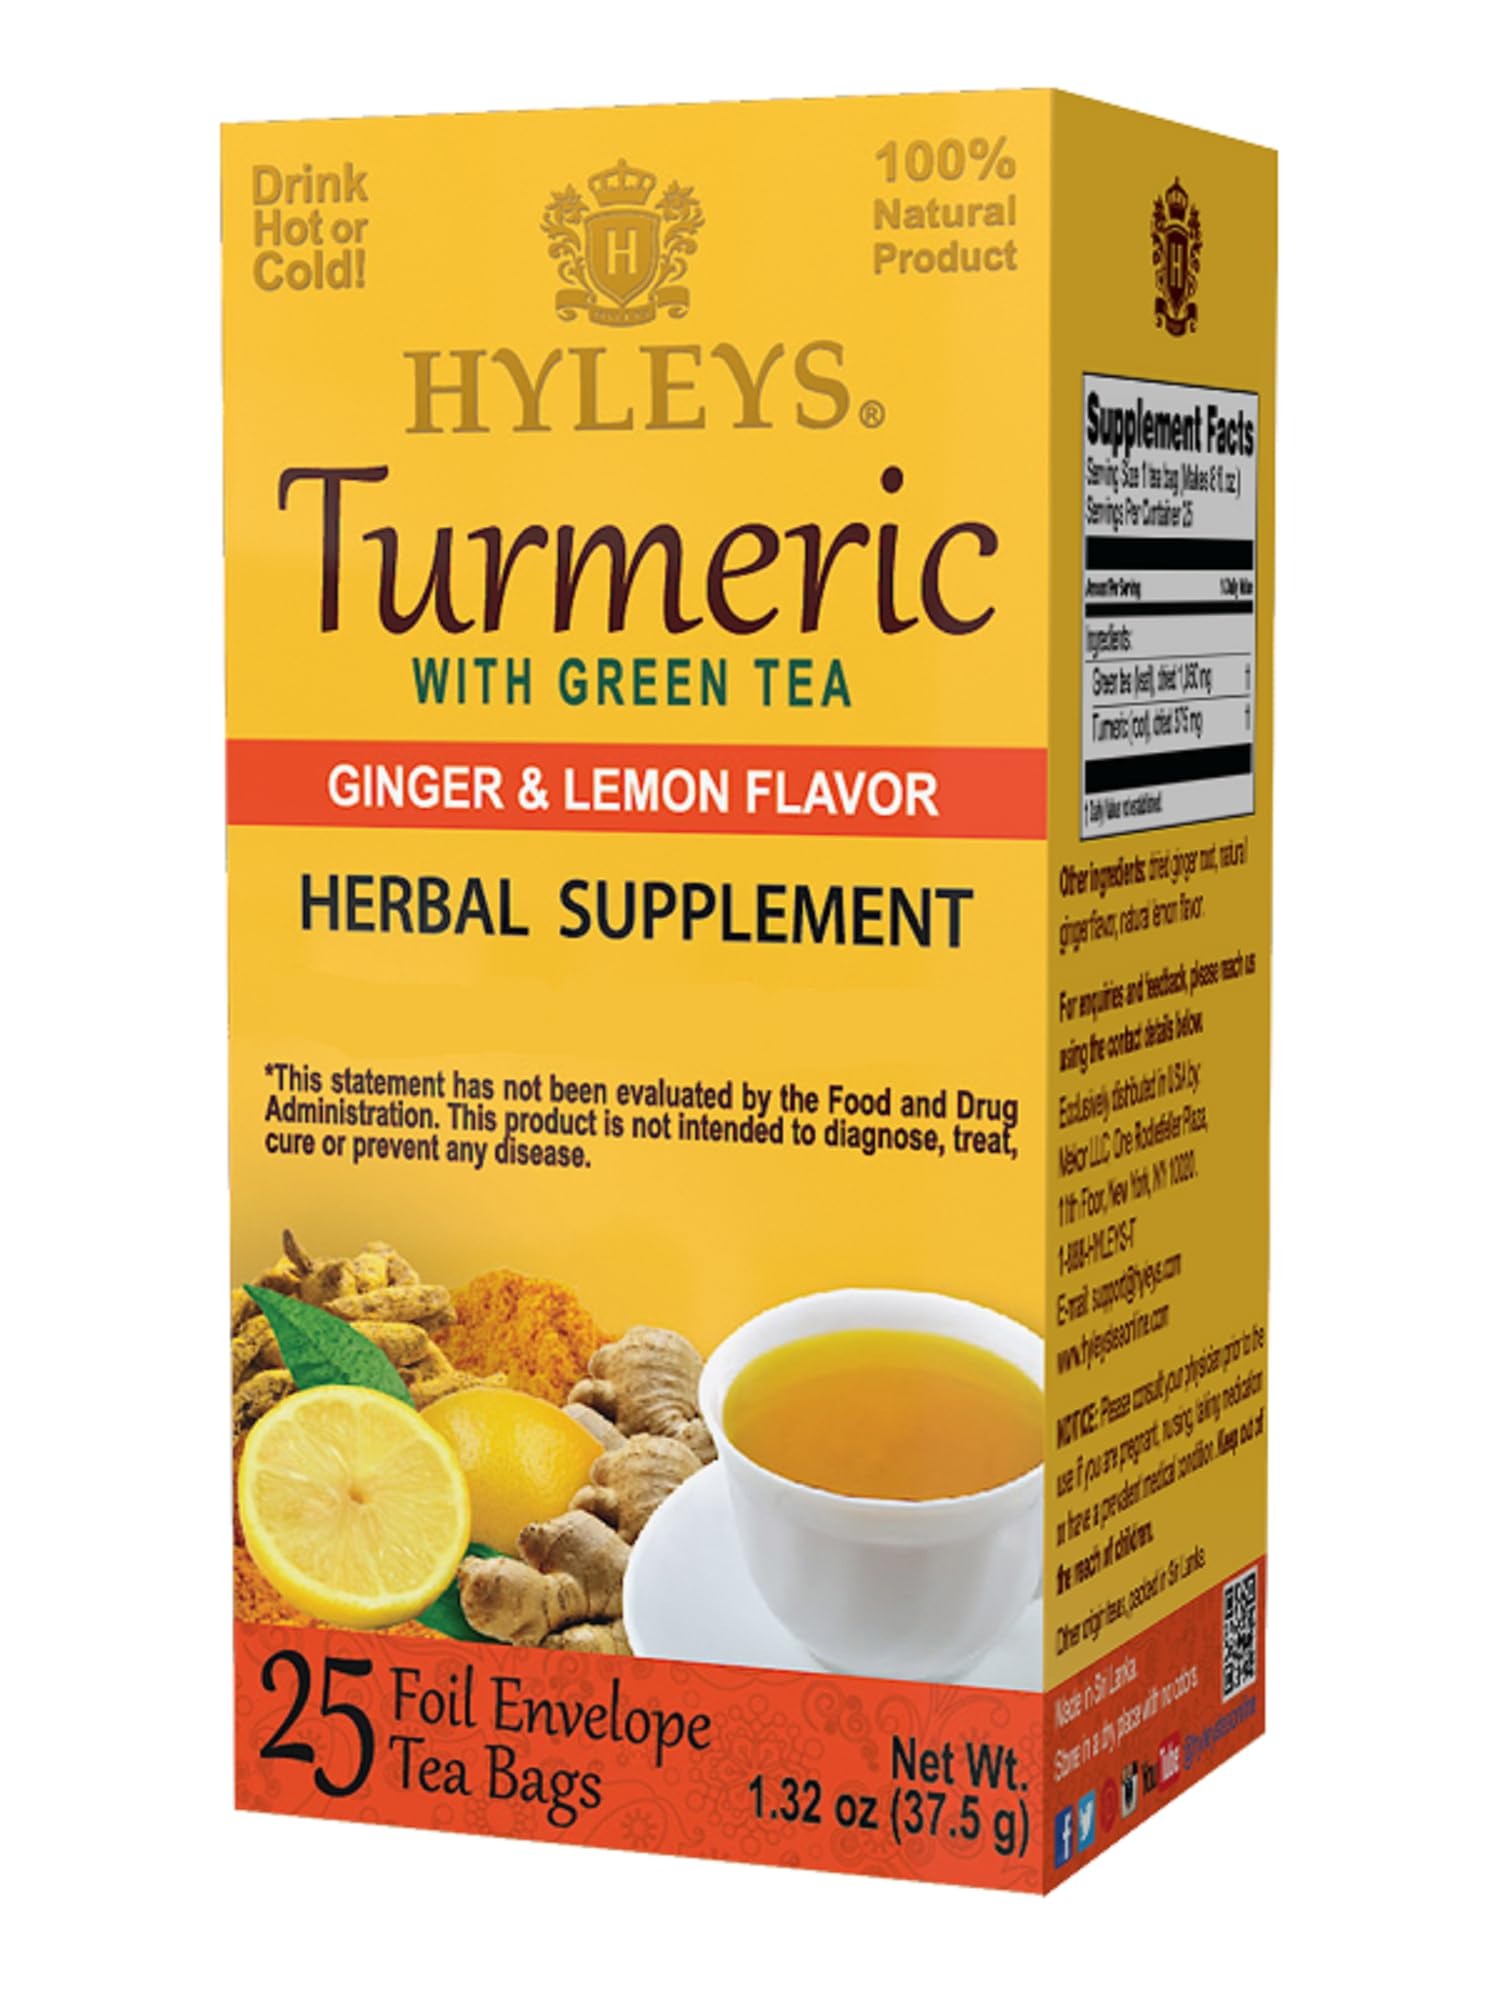
Item Name: Hyleys Turmeric with Green Tea Ginger & Lemon Flavor - Natural Antioxidant Blend - 25 Tea Bags
Bullet Point 1: Invigorating Flavor Combination: Enjoy the vibrant blend of ginger and lemon flavors that perfectly complement the earthy turmeric and refreshing green tea.
Bullet Point 2: Natural Ingredient Blend: Made with dried green tea leaves, turmeric root, and ginger root, infused with natural ginger and lemon flavors for a delightful taste.
Bullet Point 3: Perfect Anytime Tea: Ideal for energizing your morning or refreshing your afternoon with its soothing yet invigorating flavors.
Bullet Point 4: Supports General Well-being: A comforting blend that fits beautifully into your wellness routine, offering a naturally flavorful way to hydrate and unwind.
Bullet Point 5: Quality and Convenience: Each box contains 25 individually wrapped tea bags, ensuring freshness and ease of use.
Value: 25.0
Unit: Count

Price: 6.39